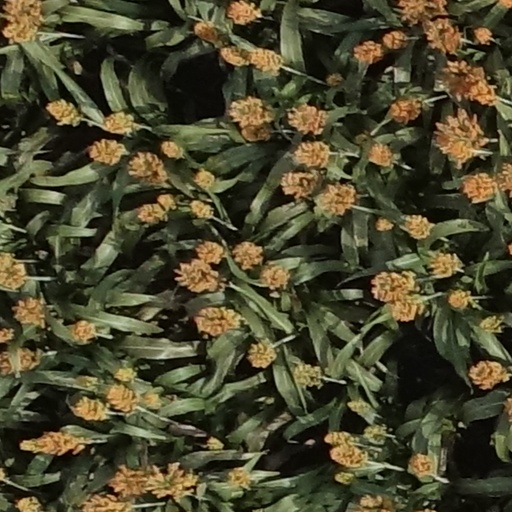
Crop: sorghum